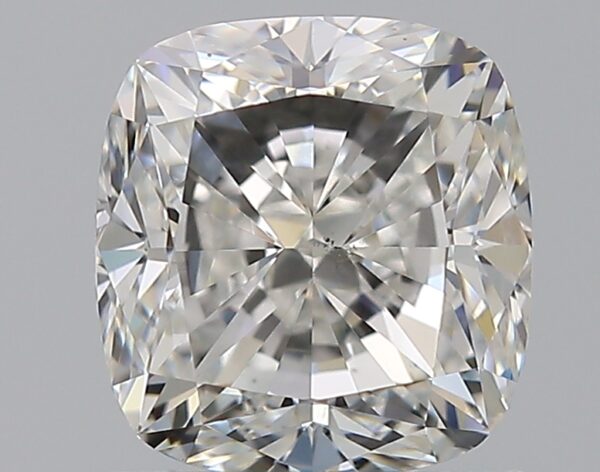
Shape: cushion
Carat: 1.2
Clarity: VS2
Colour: G
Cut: VG
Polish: EX
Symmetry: EX
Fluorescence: N
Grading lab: GIA
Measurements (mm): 5.94 x 5.63 x 4.04